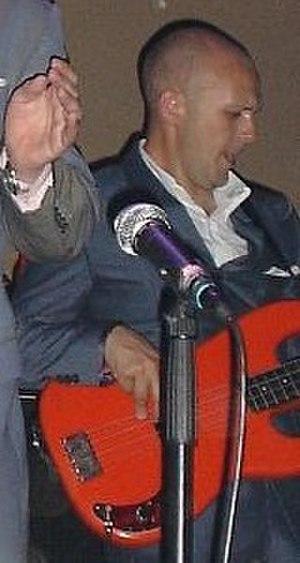
Mark Bedford, né Mark William Bedford le 24 août 1961 à Islington, surnommé Bedders, est un bassiste britannique. Il est membre fondateur et aujourd'hui membre occasionnel du groupe de ska Madness.